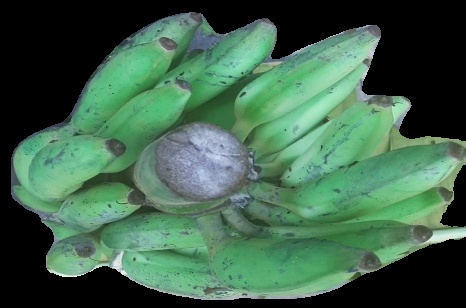
Variety: elakki-bale
Grade: grade2